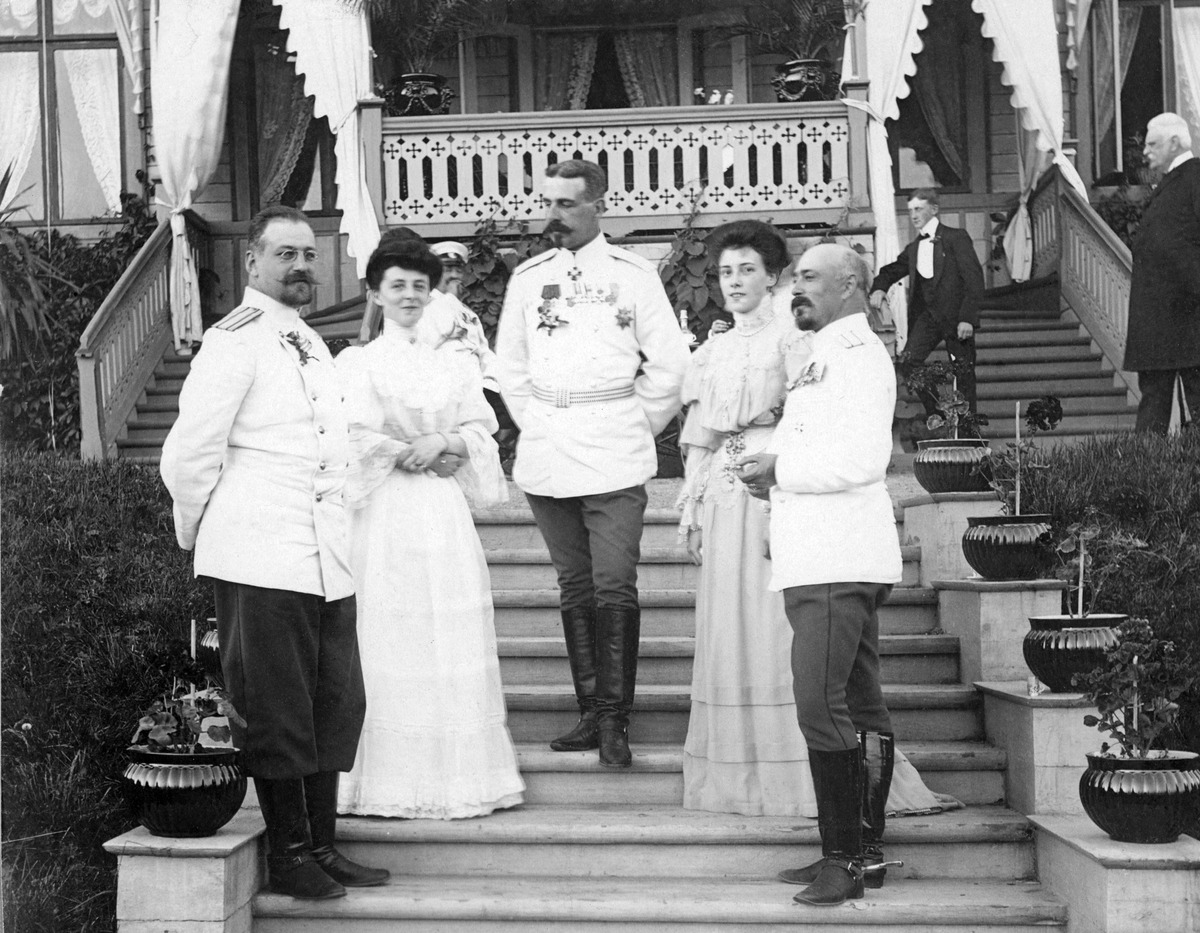
Kenraalikuvernööri Ivan Obolenski puolisoineen vierailulla hovijahtimestari Constantin Linderin luona Nääsin eli Kytäjän kartanossa Kytäjärven kylässä Nurmijärvellä
sisällön kuvaus: Kenraalikuvernööri Ivan Obolenski puolisoineen vierailulla hovijahtimestari Constantin Linderin luona Nääsin eli Kytäjän kartanossa Kytäjärven kylässä Nurmijärvellä. mustavalkoinen
Ajankohta: kuvausaika 1904 tai 1905
Aiheet: Linder, Catharina, Linder, Constantin, Obolenski, Ivan Mihailovitš, kartanot, vierailut, virkamiehet, vaatteet, pukeutuminen, virkapuvut, sotilaspuvut, venäläiset, avioparit